Phragmosis

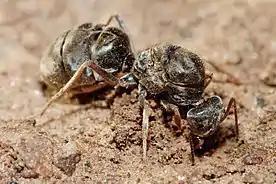
Ant queen excavating hole

Phragmotic-headed ants prevent intruders from entering nests by blocking the entrances, or by pushing them out of entrance galleries.